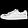
Label: Sneaker